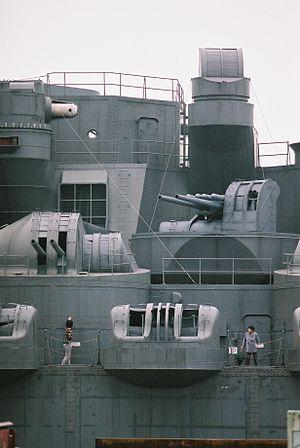
Le Yamato était le navire principal de la classe de cuirassés Yamato de la Marine impériale japonaise lors de la Seconde Guerre mondiale. Lui et son sister-ship, le Musashi, étaient les cuirassés les plus lourds et les plus puissamment armés jamais construits, déplaçant 72 800 tonnes à pleine charge avec neuf canons Type 94 d'un calibre de 460 mm. Les deux navires ont été coulés durant la Seconde Guerre mondiale.